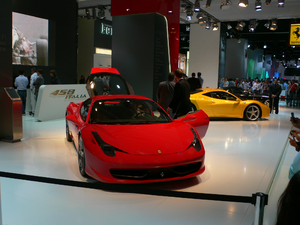
Ferrari 458 Italia
La 458 Italia est une voiture de sport produite par le constructeur italien Ferrari. Les deux premiers chiffres de son nom indiquent la cylindrée du moteur et le dernier, le nombre de cylindres. Le nom « Italia », succédant à « Modena » et « Maranello », rappelle les origines géographiques de la marque.